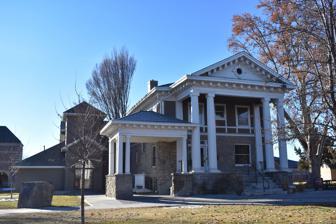
Building: Blatchley Hall
Country: United States of America
Year built: 1910
United States historic place Blatchley Hall U.S. National Register of Historic Places Blatchley Hall in 2018 Show map of Idaho Show map of the United States Location College of Idaho campus, Caldwell, Idaho Coordinates 43°39′9″N 116°40′27″W / 43.65250°N 116.67417°W / 43.65250; -116.67417 Area less than one acre Built 1910 Architectural style Colonial Revival NRHP reference No. 78001055 Added to NRHP March 8, 1978 Blatchley Hall , on the campus of the College of Idaho in Caldwell in Canyon County, Idaho , was built in 1910.  It was listed on the National Register of Historic Places in 1978. It was deemed significant as a good "example of the Colonial revival " and for its association with the history of The College of Idaho. It was home of Henry and Carrie Blatchley, who donated 10 acres (4.0 ha) of land to the campus of the College of Idaho in 1916, with the hope that it would serve as the college president's home.  Dr. William Judson Boone, who founded the college in 1891, lived there for a short time.  It was later remodeled to serve as a Y.M.C.A. and then again later to serve as the college's music building and art gallery. See also Sterry Hall Strahorn Hall References